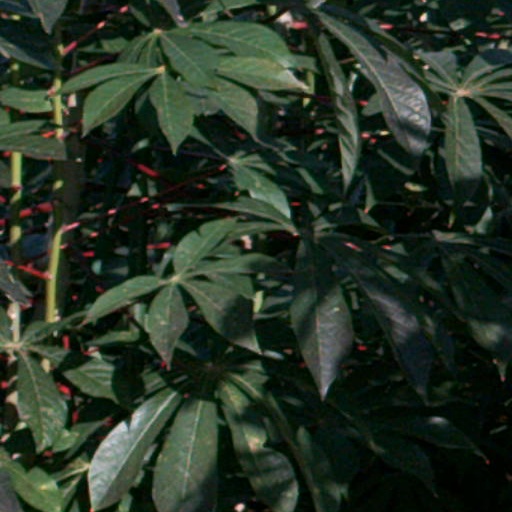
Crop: cassava